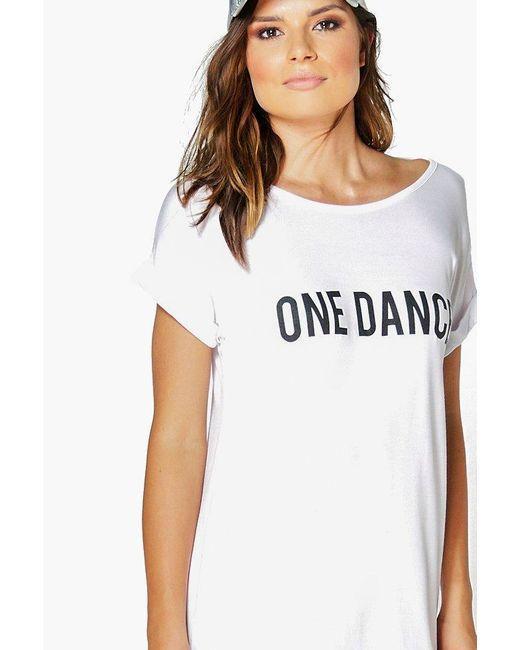
Weißes Kurzarm-T-Shirt mit weitem Hals Damen